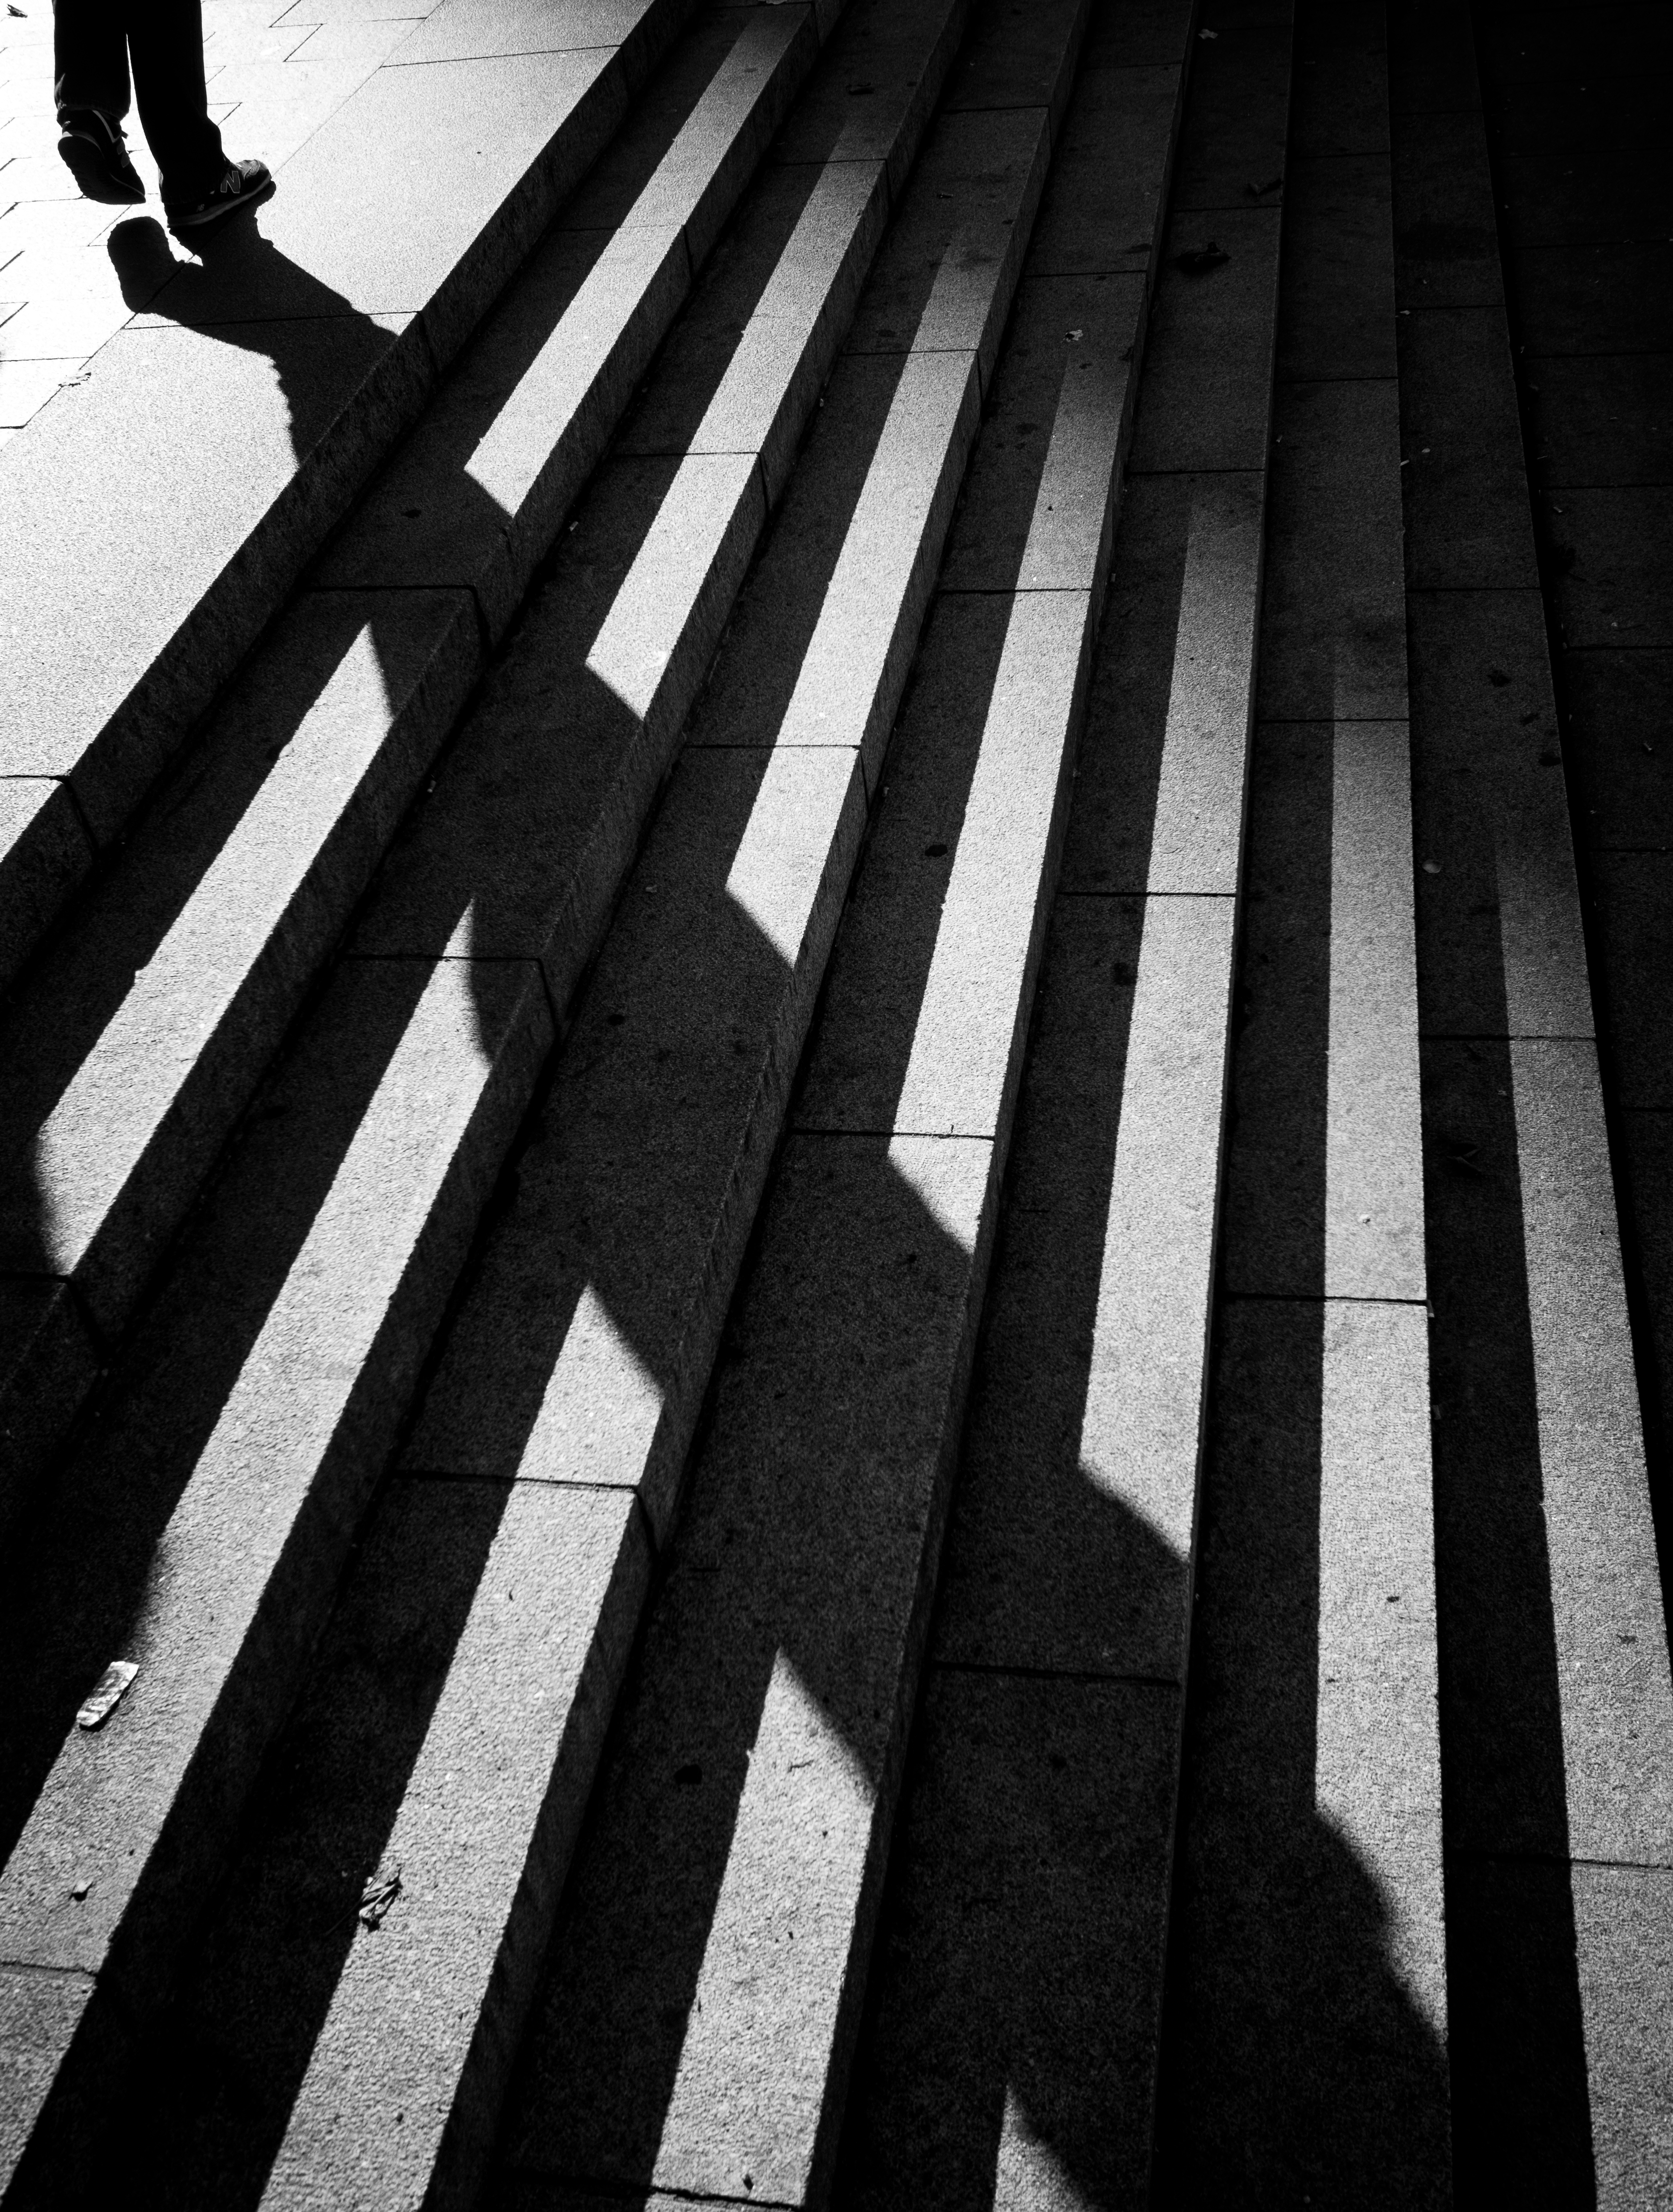
light, black and white, wood, white, line, color, shadow, darkness, black, monochrome, symmetry, shape, monochrome photography